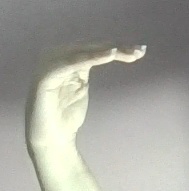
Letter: haa